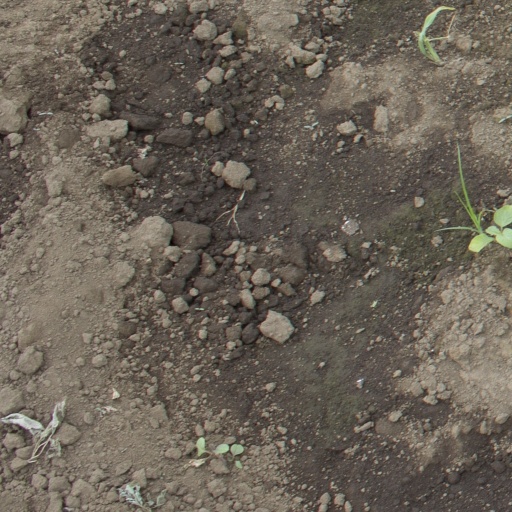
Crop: soybean